Bhadua

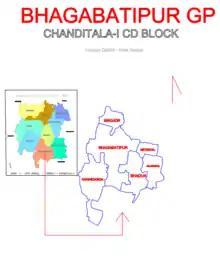
Map of BHAGABATIPUR GP

As per 2011 Census of India, Bhadua had a population of 4,704 of which 2,334 (50%) were males and 2,370 (50%) females. Population below 6 years was 612. The total number of literates in Bhadua was 2,971 (72.61% of the population over 6 years).